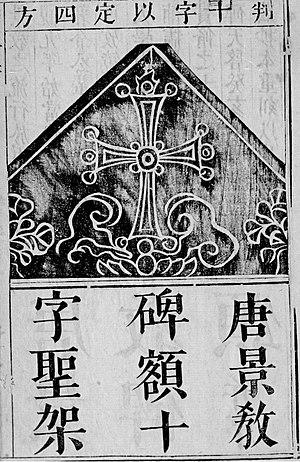
La croix sur la stèle nestorienne, dans le livre Monuments de la religion chrétienne (熙朝崇正集).